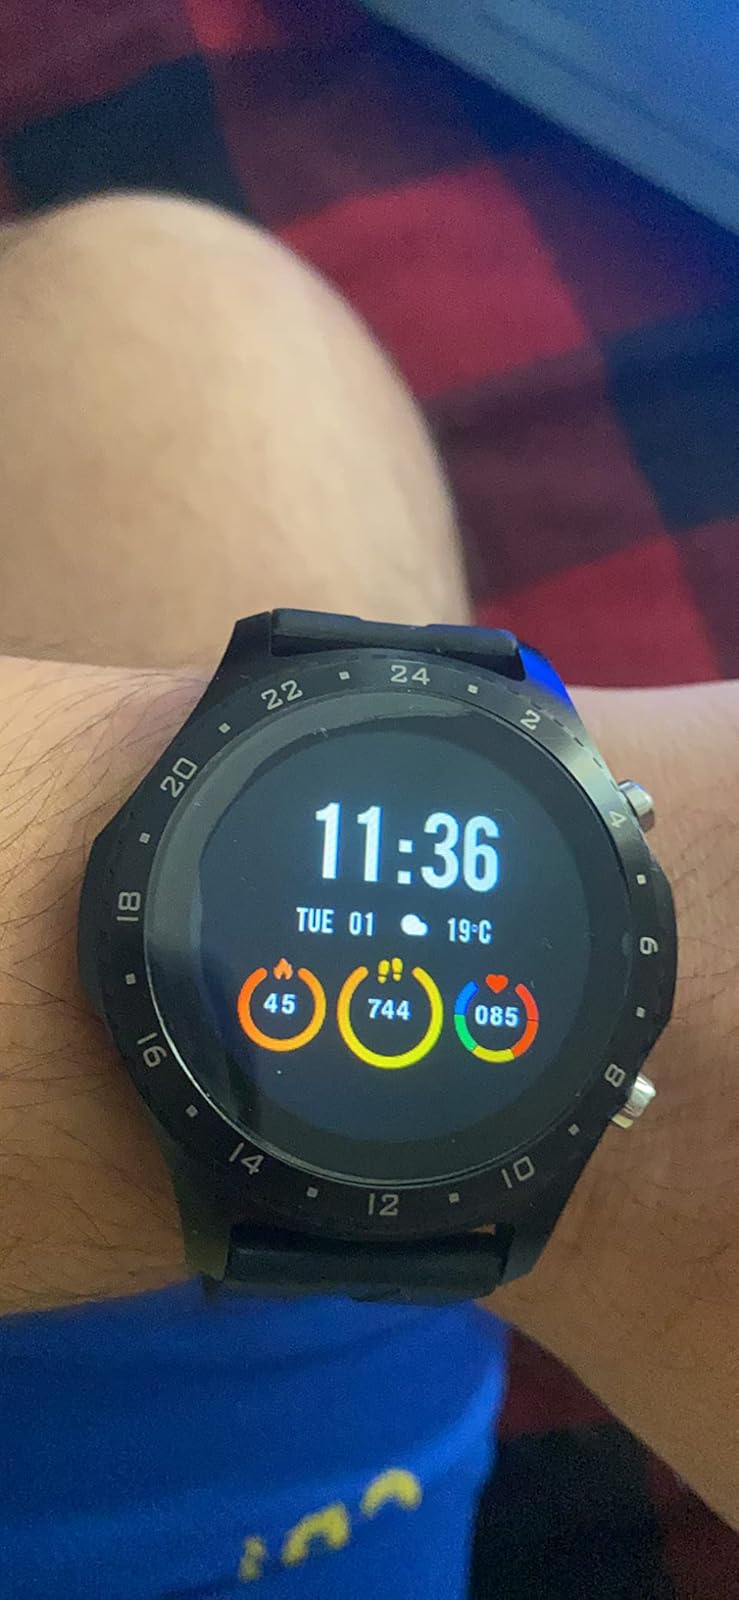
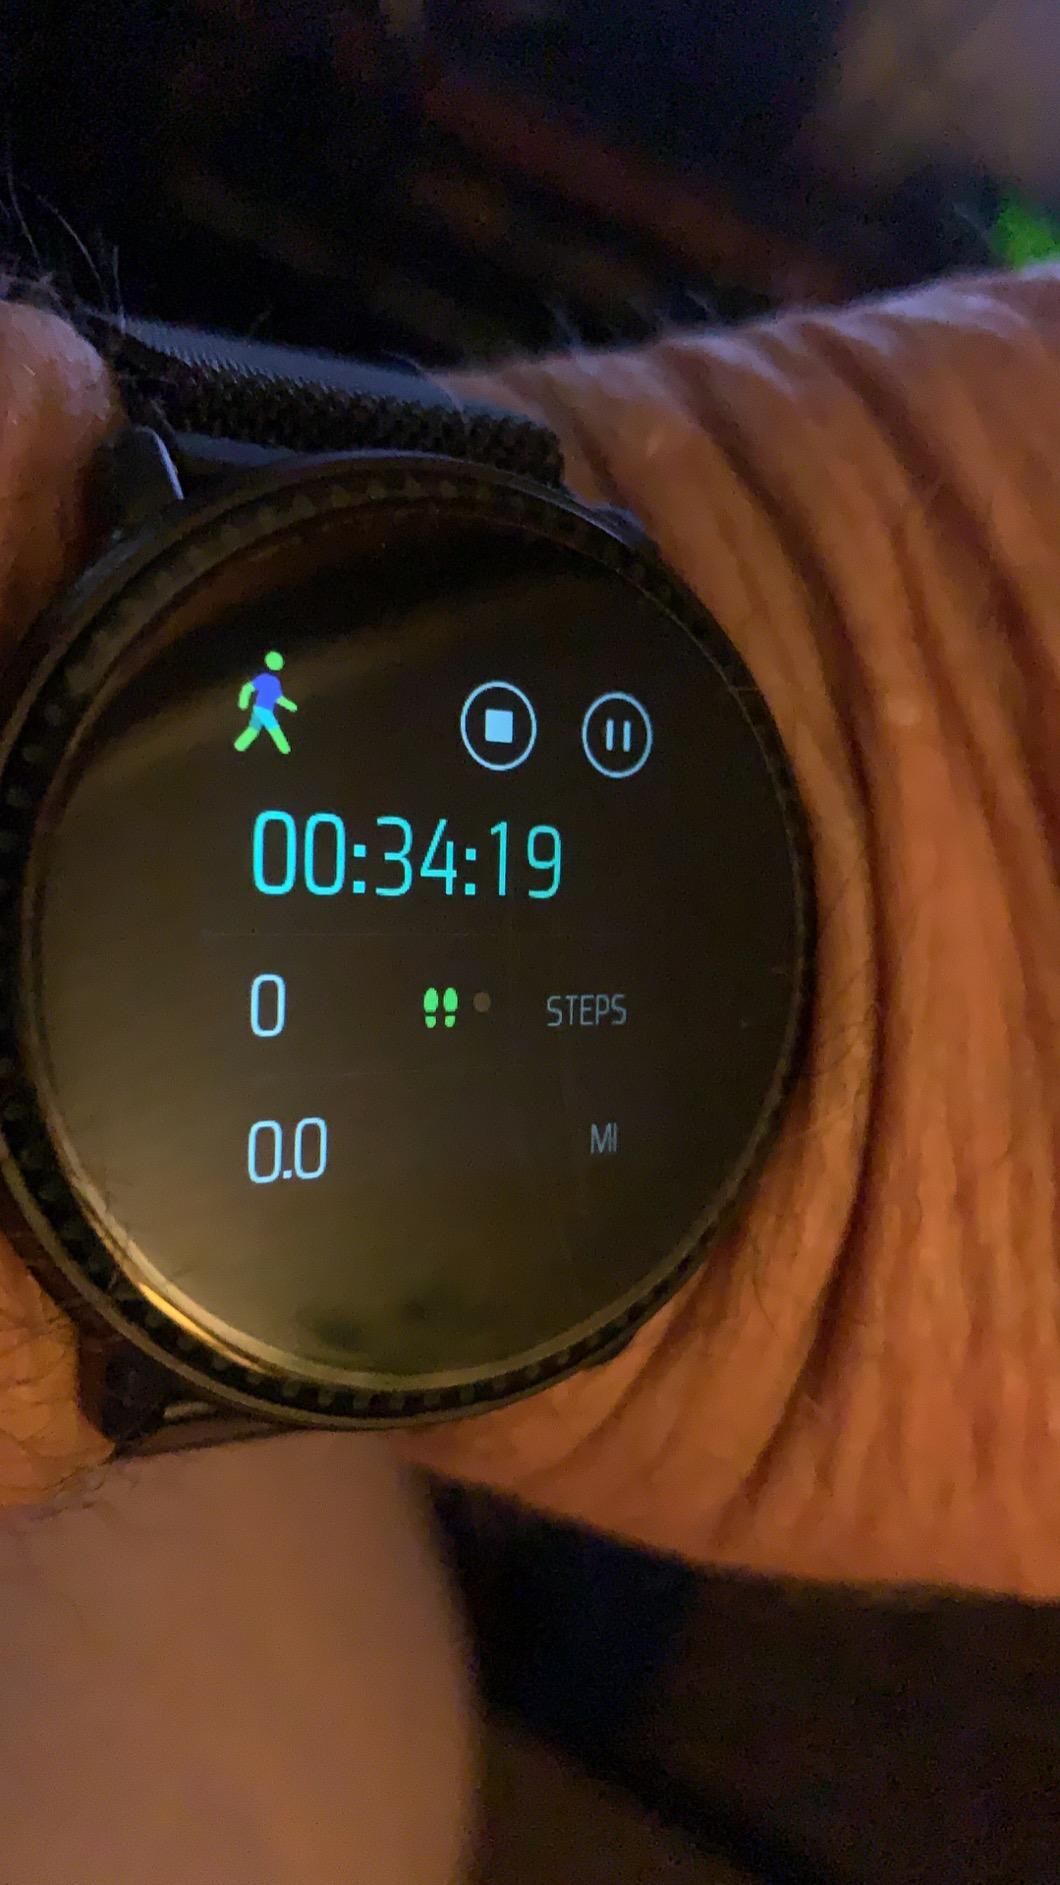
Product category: smartwatch
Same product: no